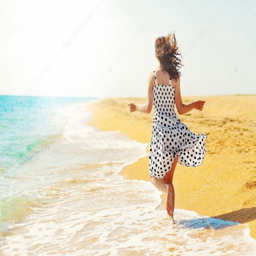
young happy woman running on the beach back to camera -- stock photo #